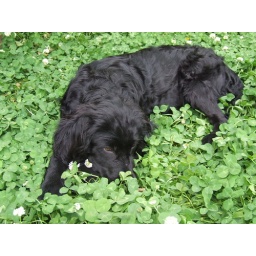
black dog in clovers